Omaha, Nebraska

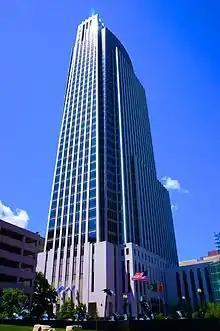
First National Bank Tower, the tallest building in Omaha

With dramatically increasing population in the 20th century, competition and fierce labor struggles led to major civil unrest. In 1900, Omaha was the center of a national uproar over the kidnapping of Edward Cudahy, Jr., the son of a local meatpacking magnate.